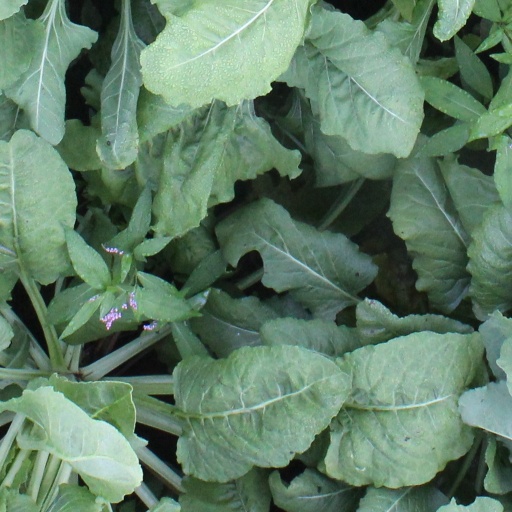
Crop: sugar beet